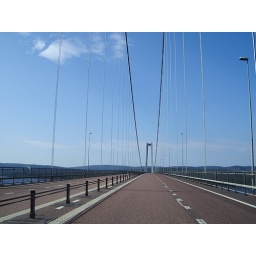
Golden coast road in Sweden